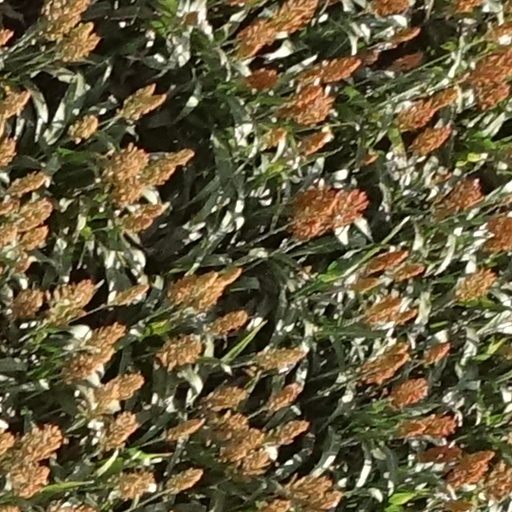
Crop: sorghum